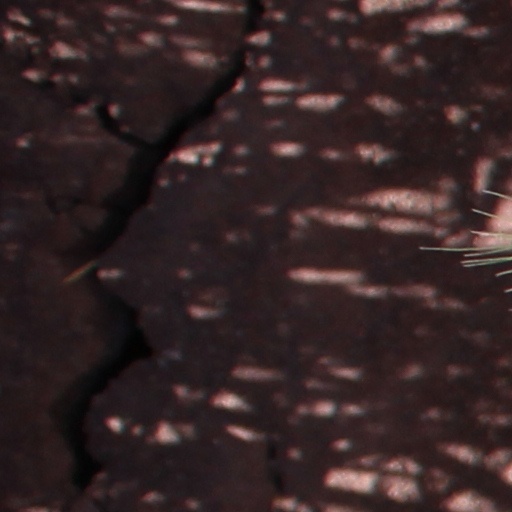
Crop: wheat